Thomas Bak

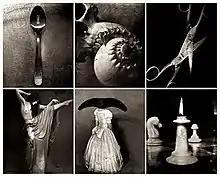
A Selection of Photographic Plates by Thomas Bak. "The Photographic Capriccio." (1998–2008)

Thomas Tadeus Bak is a German visual artist, art director, writer and composer, mainly known for his work in photography.